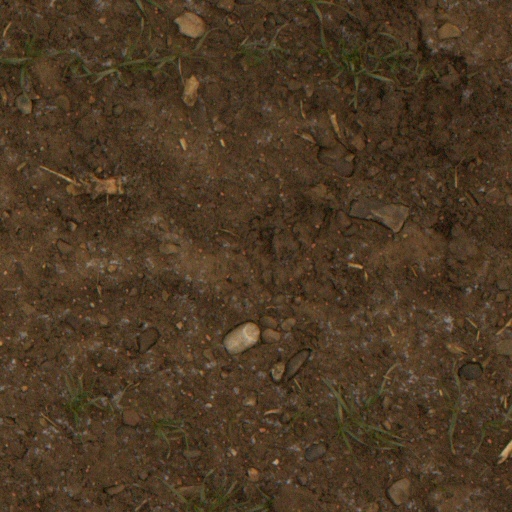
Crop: wheat